Race Across the World series 3

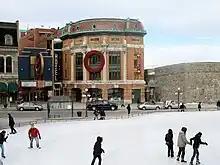
Le Capitole Hôtel, Quebec City, Canada

Now reduced to four teams, the race continued from Banff to Churchill on Hudson Bay in the far north; an isolated location without any road connections to the rest of Canada. Despite the seven-hour time differential between first and last place, all four teams left within an hour of each other at dawn on Day 23 because of the danger of bears during the hours of darkness. They soon learnt that the only way to reach Churchill was on the twice-weekly Winnipeg–Churchill train traversing the Hudson Bay Railway, with the next departure from Winnipeg in three days' time.